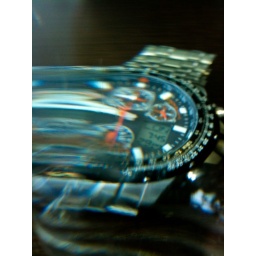
Looks manipulated, but in fact this is my watch shot through a glass of water on my desk.